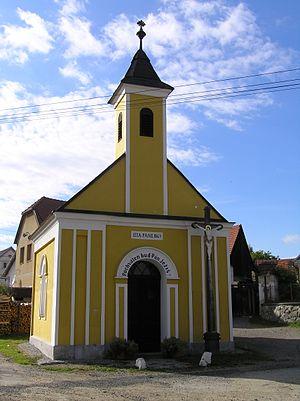
Nišovice est une commune du district de Strakonice, dans la région de Bohême-du-Sud, en République tchèque. Sa population s'élevait à 226 habitants en 2017.